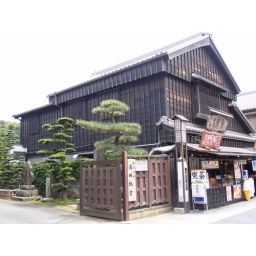
One of the houses in the traditional street just outside the inner shrine.